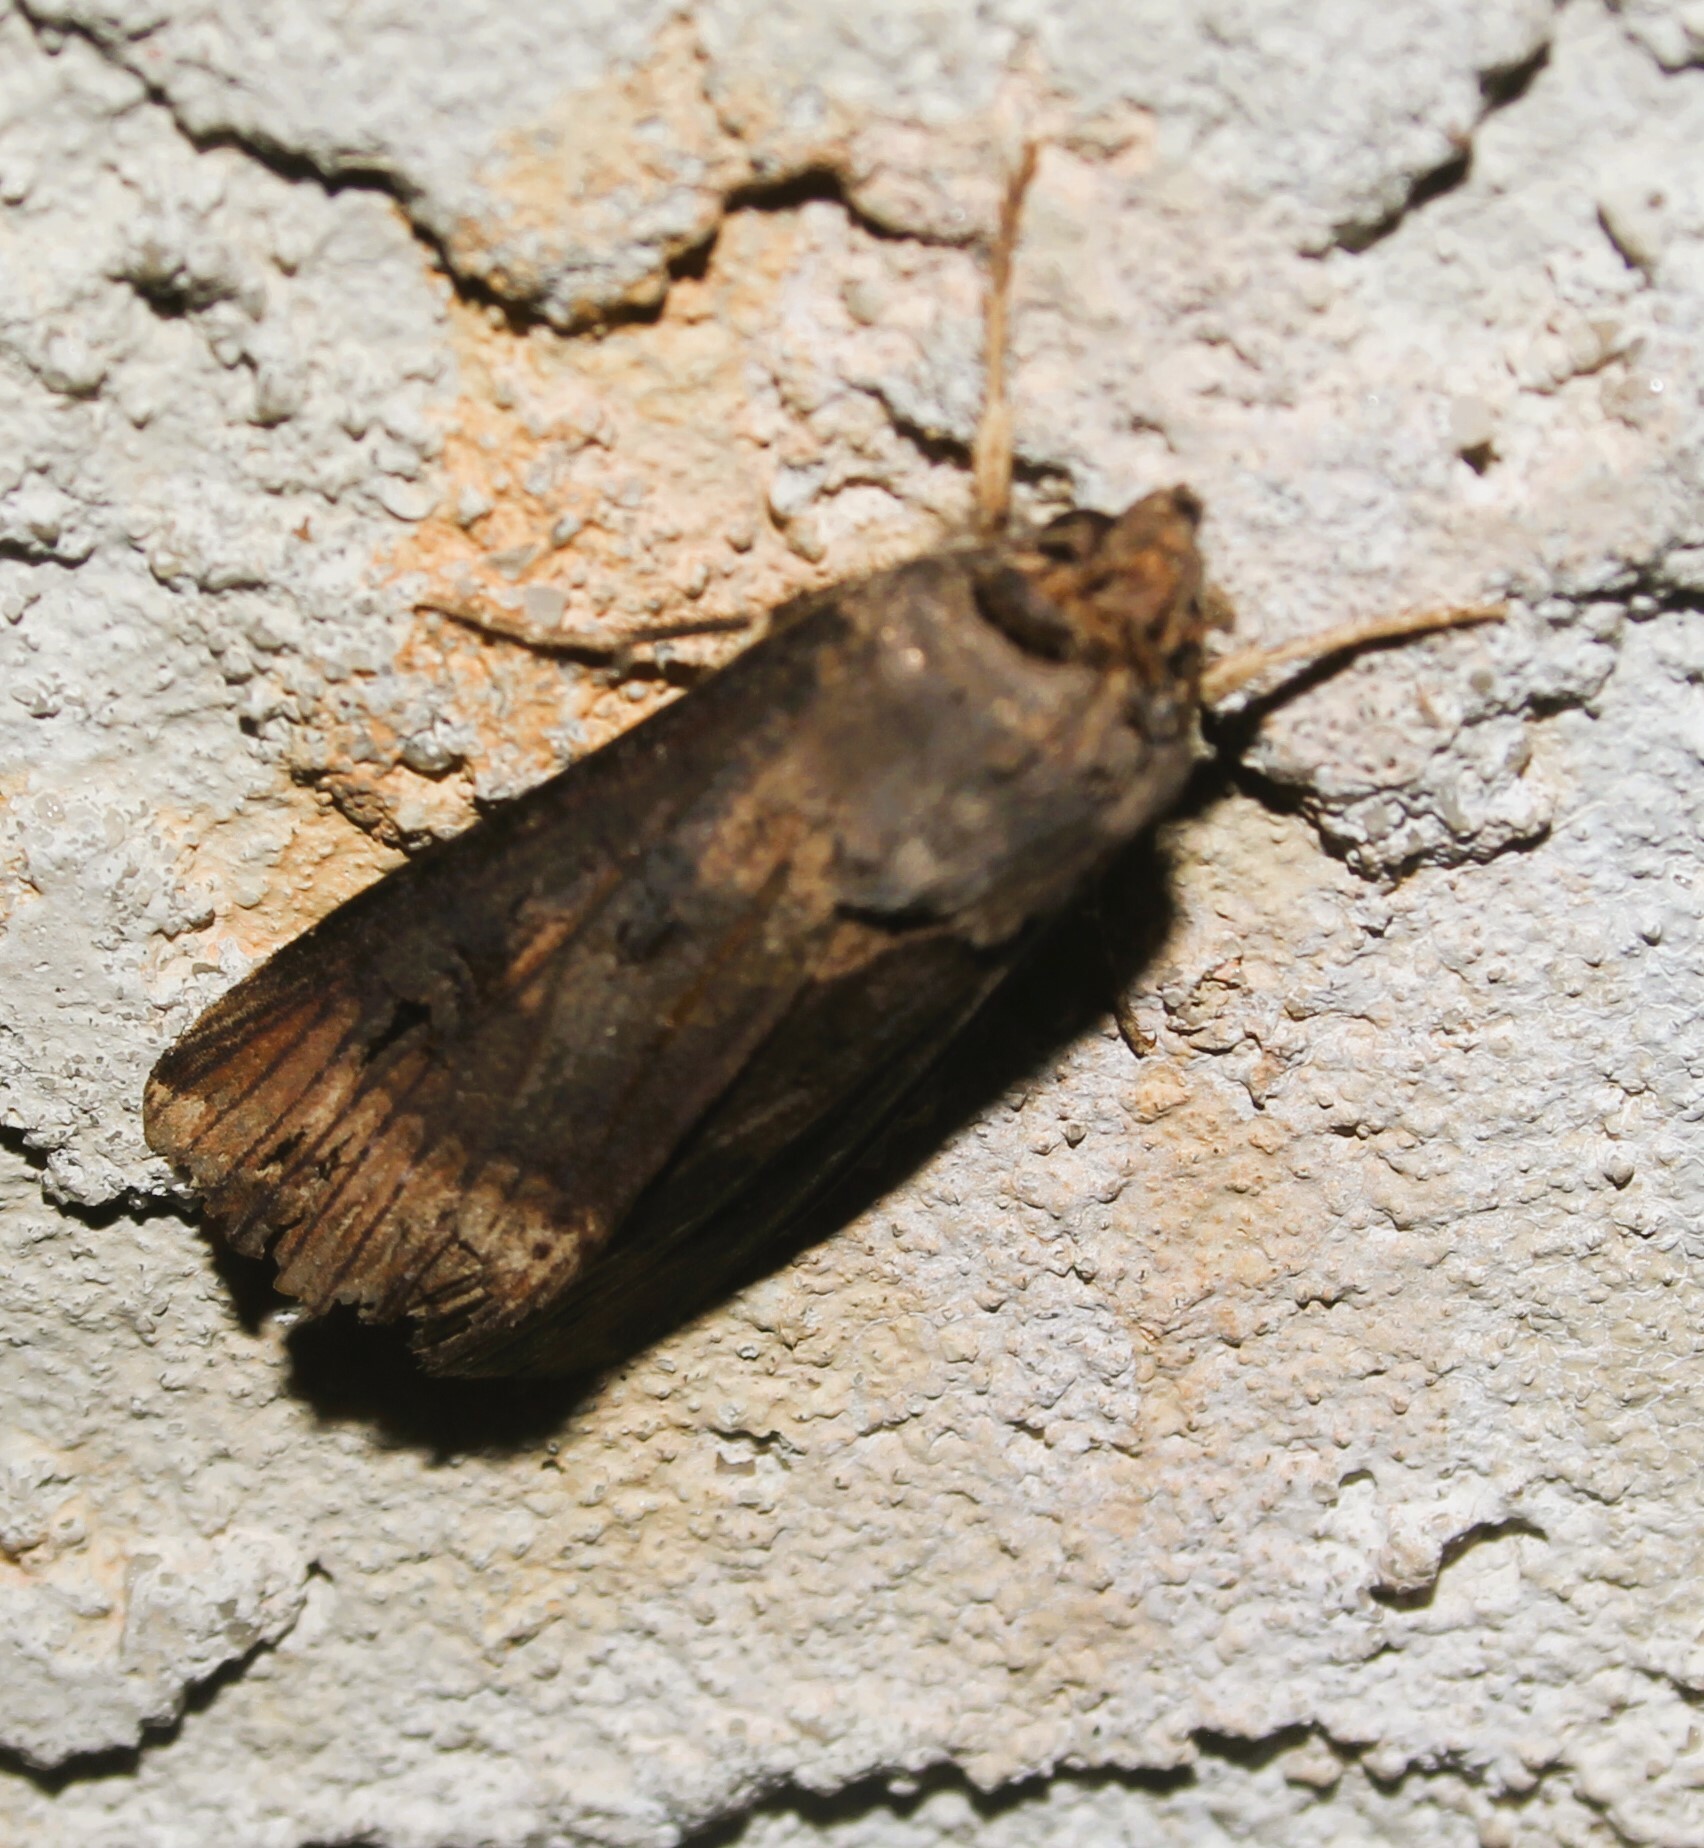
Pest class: cutworms